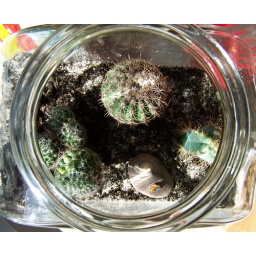
made a little garden in a bottle an a glass